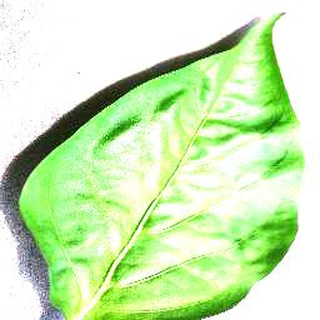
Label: healthy_bell_pepper